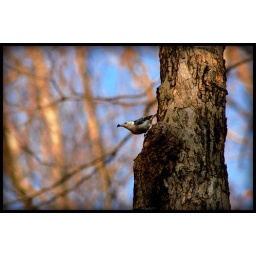
bird in a tree